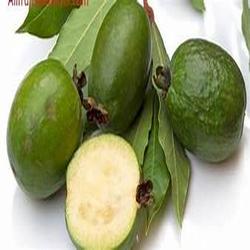
Label: Guava